History of Florida Gators football

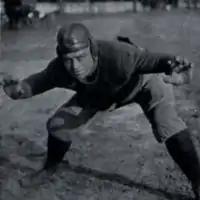
Tootie Perry

After the winless 1916 season the Gators hired Al Buser, a former All-American lineman for the Wisconsin Badgers, who promised to use a Midwestern, power-football style of play to revive the team. The 1917 season, however, was a 2–4 disappointment. During his three seasons as coach Buser compiled a 7–8 record, including a one-game 1918 season shortened by the influenza pandemic and World War I. Despite an improved record in 1919, the loss to Southern College was the first to a Florida opponent since Stetson in 1909 and was viewed as an unacceptable failure. In 1920 the Gators hired William G. Kline, former halfback for the Illinois Fighting Illini who had coached the Nebraska Cornhuskers, as head coach. Kline's first year saw an improved, 6–3 overall record but a 1–3 conference record. He upgraded the team for his second season, bringing in five players "from the University of Oklahoma and the western states."